Answer in natural language. Which object is closer to CoffeeMachine (highlighted by a red box), black glossy countertop (highlighted by a blue box) or Window (highlighted by a green box)? Choose between the following options: black glossy countertop (highlighted by a blue box) or Window (highlighted by a green box)
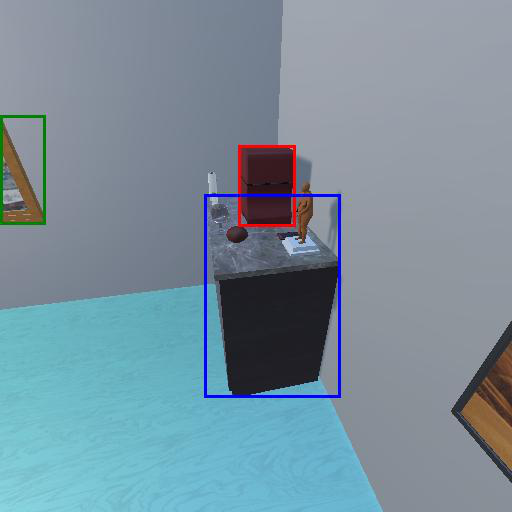
<answer>black glossy countertop (highlighted by a blue box)</answer>